Chamber of the Holocaust

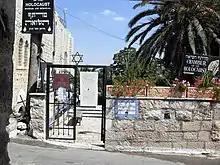

The memorial was inaugurated on 30 December 1949 by the Ministry of Religion and its Director-General, Rabbi Dr. Samuel Zangvil Kahane, whose purview included Mount Zion. That same year, Kahane oversaw the on-site burial of ashes of victims from the Oranienburg concentration camp together with desecrated Torah scrolls recovered from Nazi Europe.